Penarth Dock

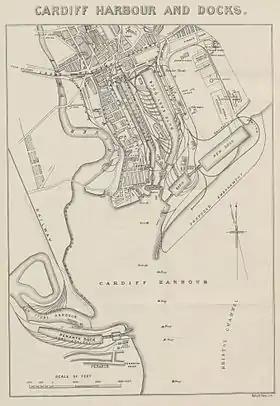
1882 map with Penarth Dock to the south facing Cardiff Docks across Cardiff Harbour

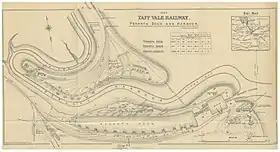
Penarth Dock and the River Ely, 1896

Penarth Dock was a port and harbour which was located on the south bank of the mouth of the River Ely, at Penarth, Glamorgan, Wales. It opened in 1865 and reached its heyday before World War I, after which followed a slow decline until closed in 1963. The site has since been redeveloped to become Penarth Marina, which now opens into Cardiff Bay.